MG Rover Group

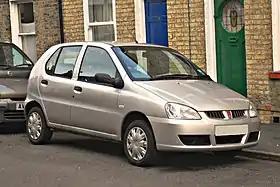
The Rover CityRover (2003), a collaborative venture between MG Rover and Tata Motors

In June 2004, it was learned that Shanghai Automotive Industry Corporation had signed a joint venture partnership to develop new models and technologies with MG Rover. This led to much speculation among the British media suggesting the Chinese company was poised to launch a takeover. Later that year, in November, news broke of an agreement between the two companies to create a joint venture company to produce up to a million cars a year, with the production shared between MG Rover's Longbridge site and locations in China. SAIC were to have a 70% stake in this company in return for a £1 billion investment, with MG Rover owning the remaining 30%. However, this agreement had to be ratified by the Chinese government, specifically its National Development and Reform Commission (NDRC). The Commission held the opinion that if BMW could not make a success of Rover, then it would be hard for SAIC to do so. On 8 December 2004, Tata of India, which had cooperated over the export of the Tata Indica as the CityRover, threatened to cease its agreement with MG Rover if the SAIC tie-up went ahead, according to the Indian press. Tata claimed the report was inaccurate two days later.